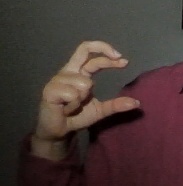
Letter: thal